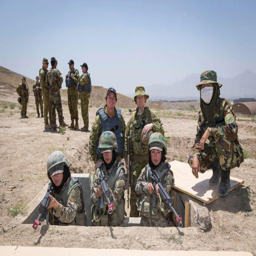
ms king with some of the female personnel of the army being trained by ethnicity .